Axis powers

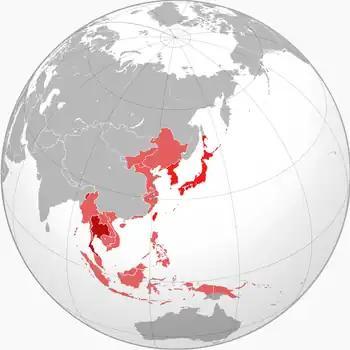
All are members of the Greater East Asia Co-Prosperity Sphere.

"Duce" Benito Mussolini described Italy's declaration of war against the Western Allies of Britain and France in June 1940 as the following: "We are going to war against the plutocratic and reactionary democracies of the West who have invariably hindered the progress and often threatened the very existence of the Italian people". Italy condemned the Western powers for enacting sanctions on Italy in 1935 for its actions in the Second Italo-Ethiopian War that Italy claimed was a response to an act of Ethiopian aggression against tribesmen in Italian Eritrea in the Walwal incident of 1934. Italy, like Germany, also justified its actions by claiming that Italy needed to territorially expand to provide "spazio vitale" ("vital space") for the Italian nation.